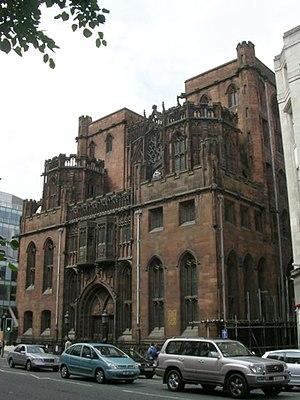
La John Rylands Library, est une bibliothèque publique du Royaume-Uni. Elle est située sur la grande artère de Deansgate, à Manchester.
Cette liste des musées du Grand Manchester, Angleterre contient des musées qui sont définis dans ce contexte comme des institutions qui recueillent et soignent des objets d'intérêt culturel, artistique, scientifique ou historique. leurs collections ou expositions connexes disponibles pour la consultation publique. Sont également inclus les galeries d'art à but non lucratif et les galeries d'art universitaires. Les musées virtuels ne sont pas inclus.